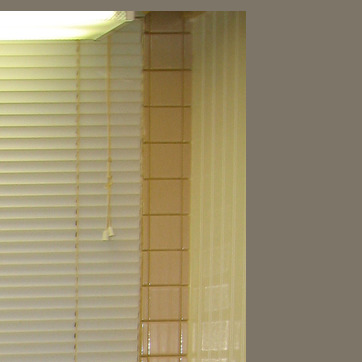
Material: tile